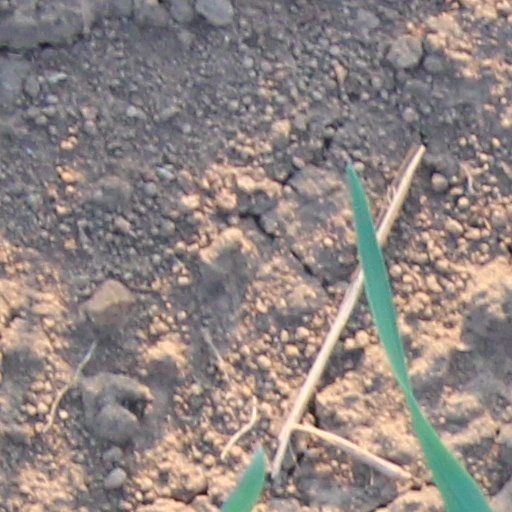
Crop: wheat